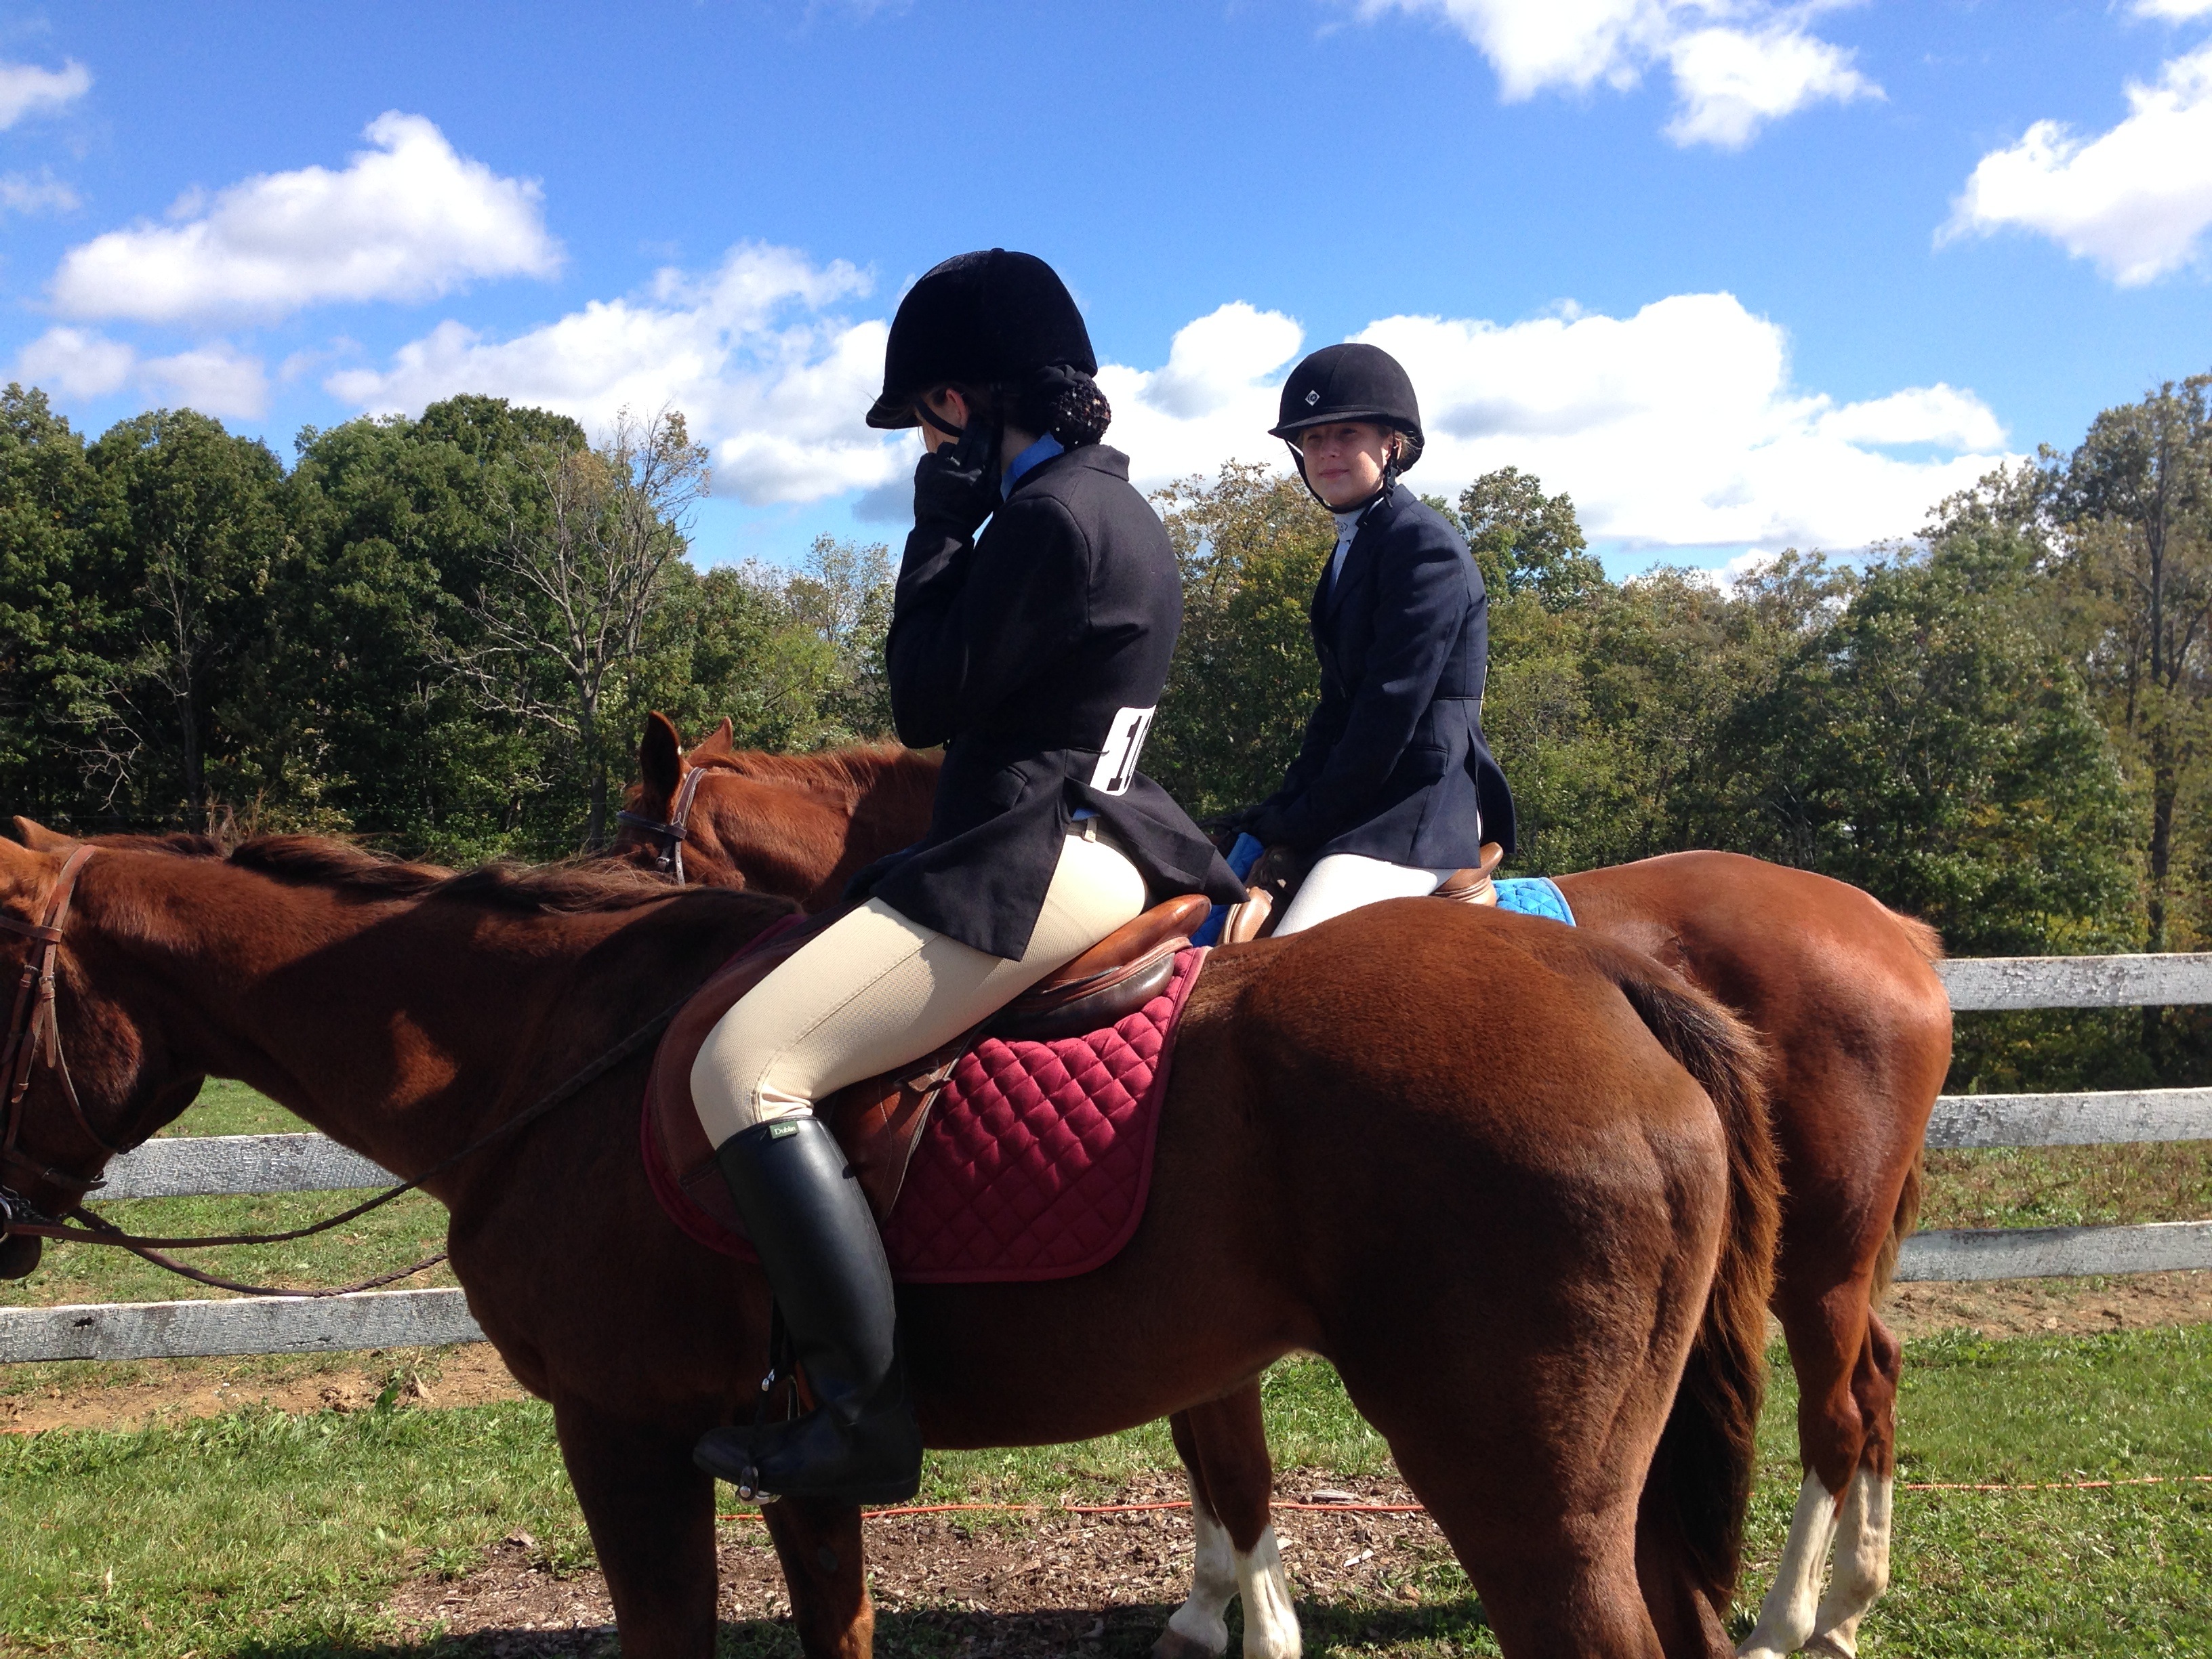
sky, recreation, horse, stallion, horses, sports, mare, jockey, equestrianism, eventing, trail riding, horse like mammal, animal sports, english riding, equestrian sport, endurance riding, animal training, english riders